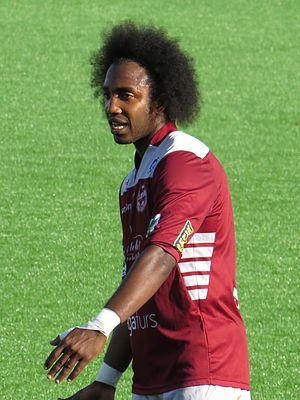
Walter Andre Moore, né le 1ᵉʳ septembre 1984 à Georgetown au Guyana, est un footballeur guyanien. Il évolue au poste de défenseur.